Tokelau

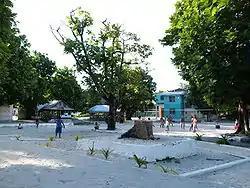
The square in the centre of the village of Fakaofo

Cyclone Percy struck and severely damaged Tokelau in late February and early March 2005. Forecasters underestimated the cyclone's strength and the length of time it would be in vicinity to Tokelau. It coincided with a spring tide which put most of the area of the two villages on Fakaofo and Nukunonu under of seawater. The cyclone also caused major erosion on several islets of all three atolls, damaging roads and bridges and disrupting electric power and telecommunications systems. The cyclone did significant and widespread damage to food crops including bananas, coconuts and pandanus. It did not seriously injure anyone but villagers lost significant amounts of property.